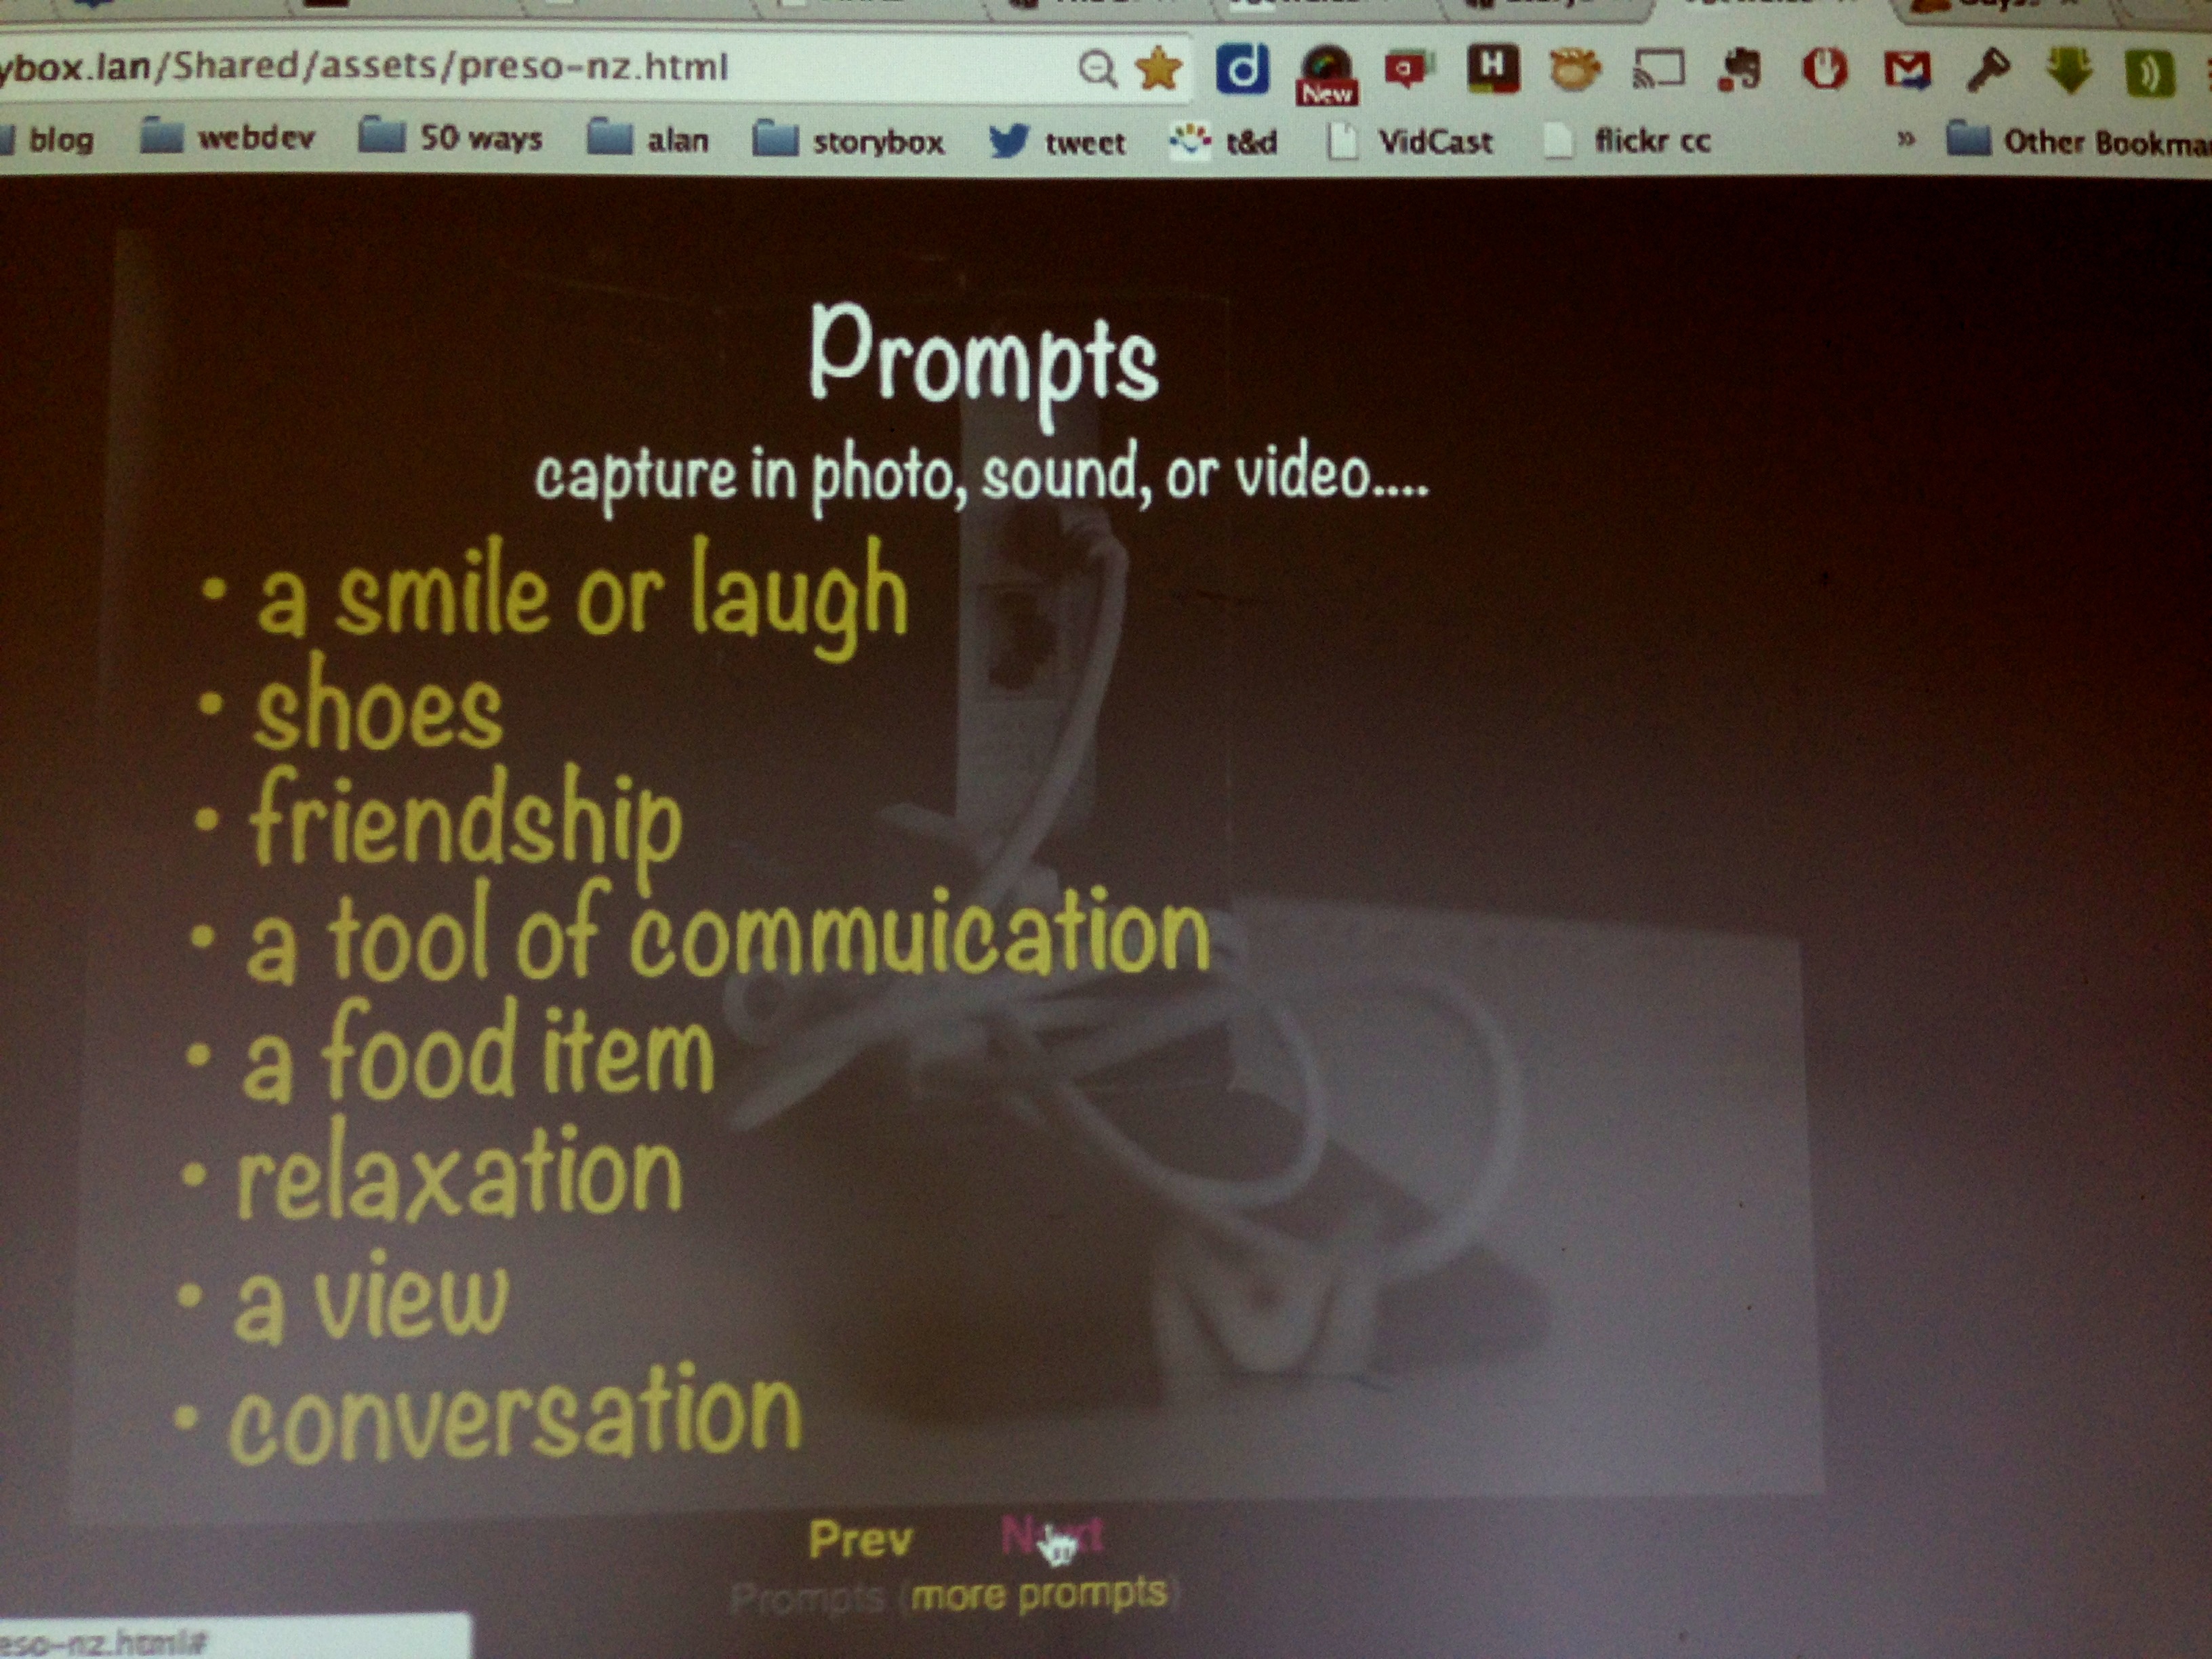
brand, font, text, image, presentation, screenshot